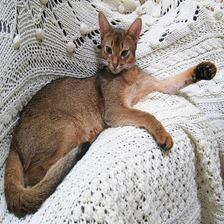
Species: cat
Breed: Abyssinian